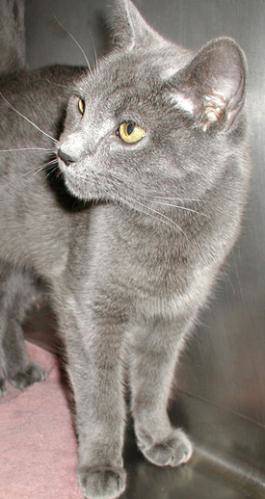
Label: cat